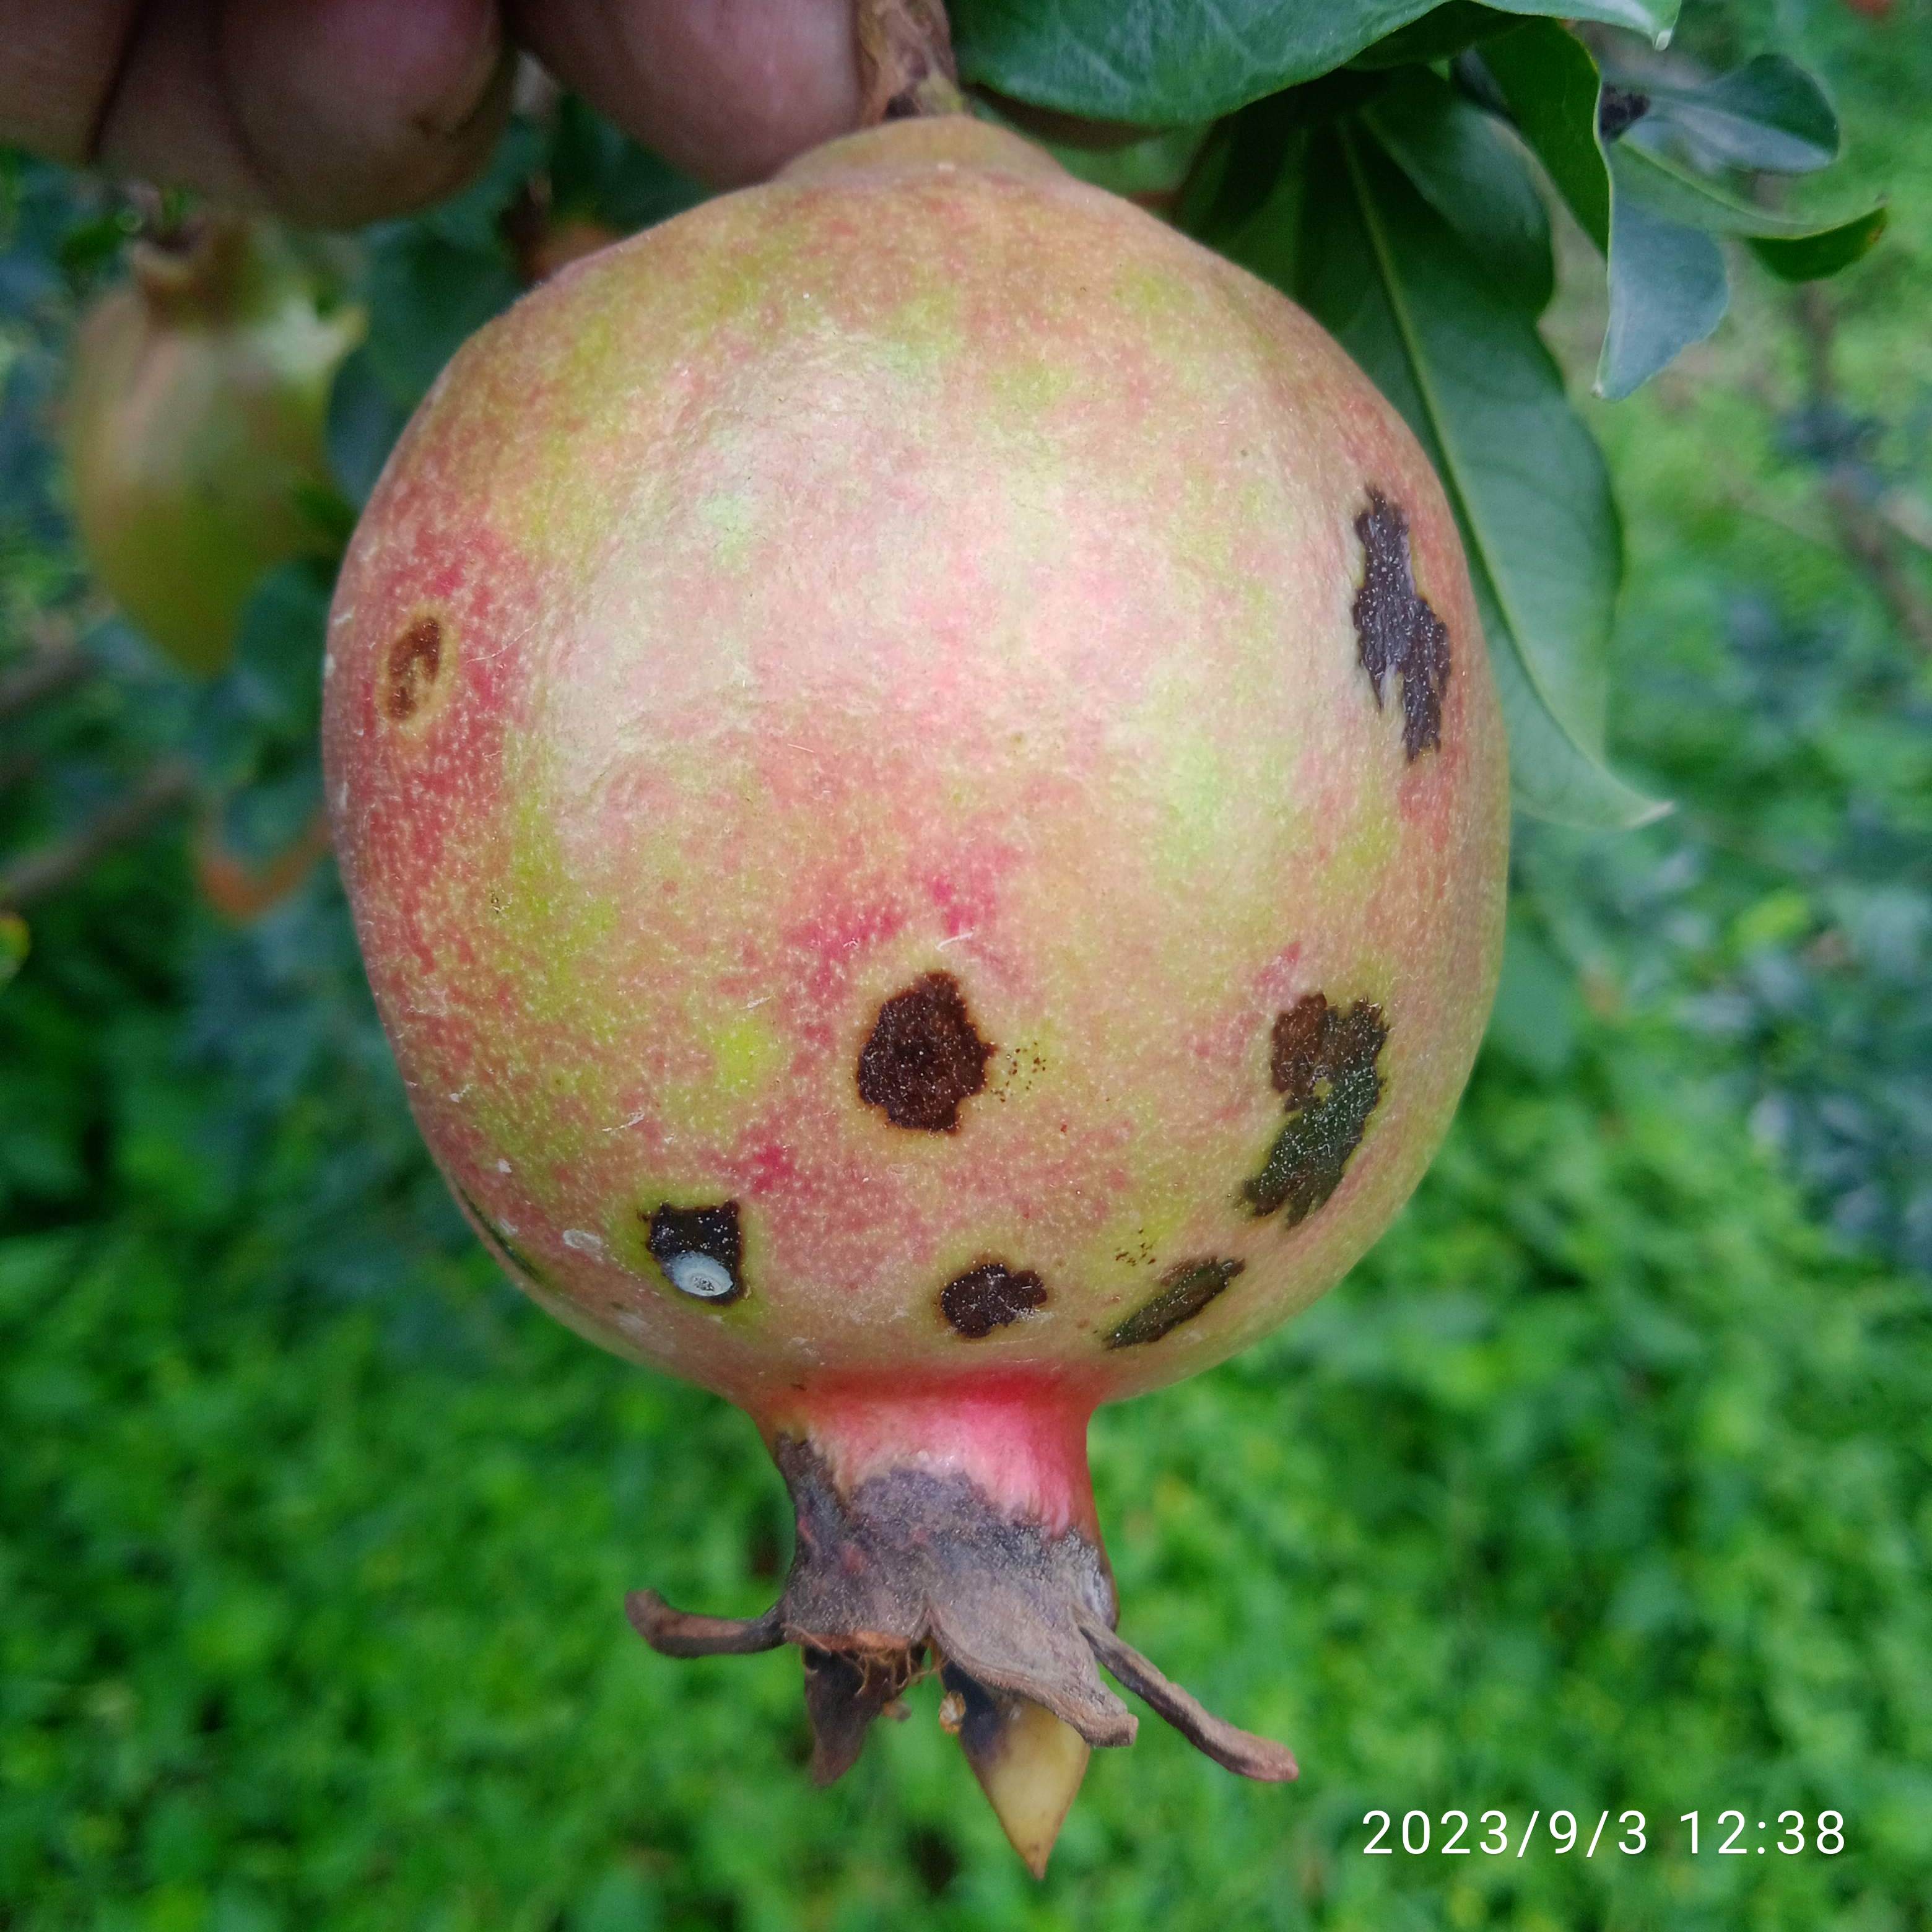
Label: Anthracnose